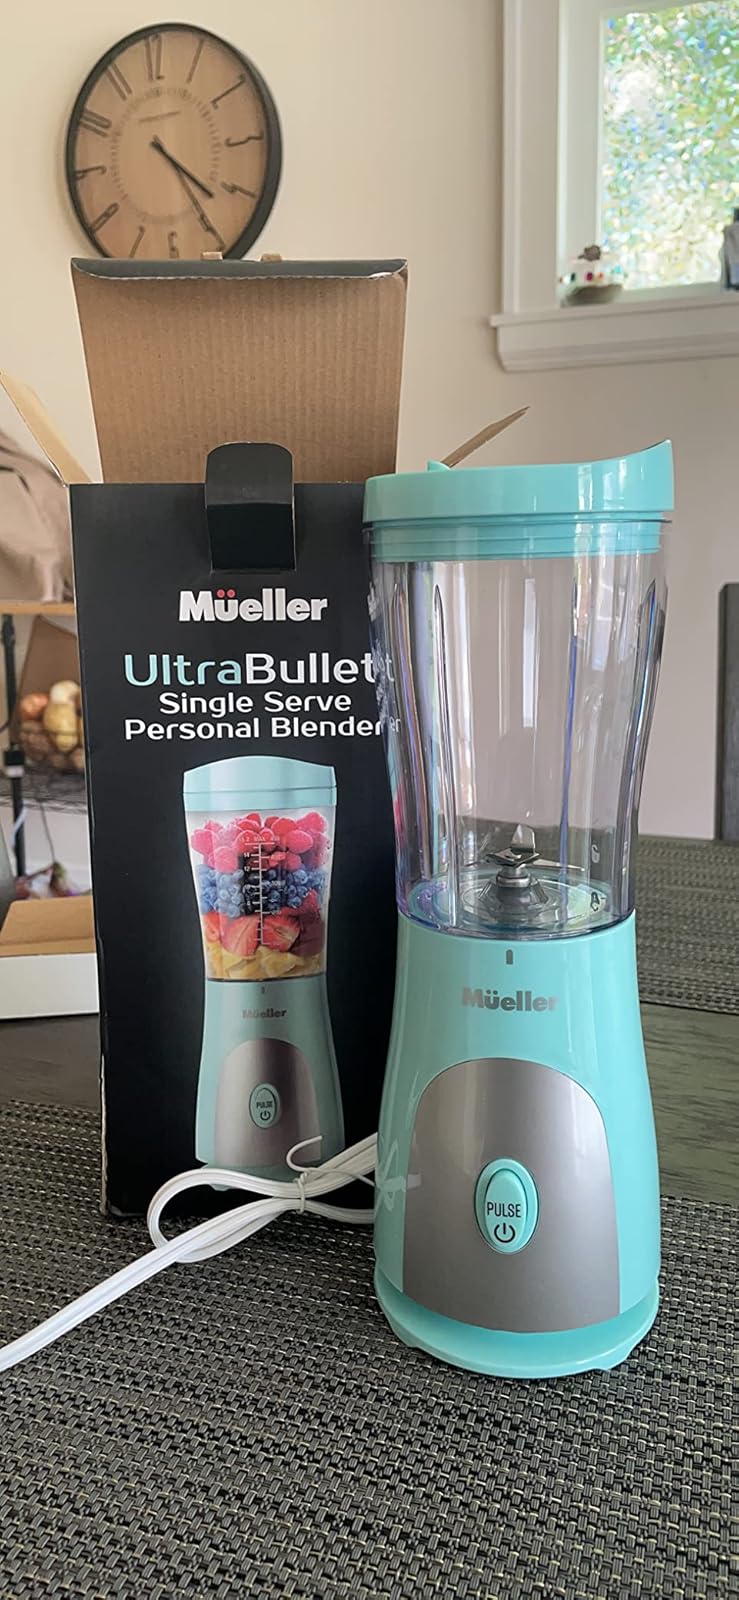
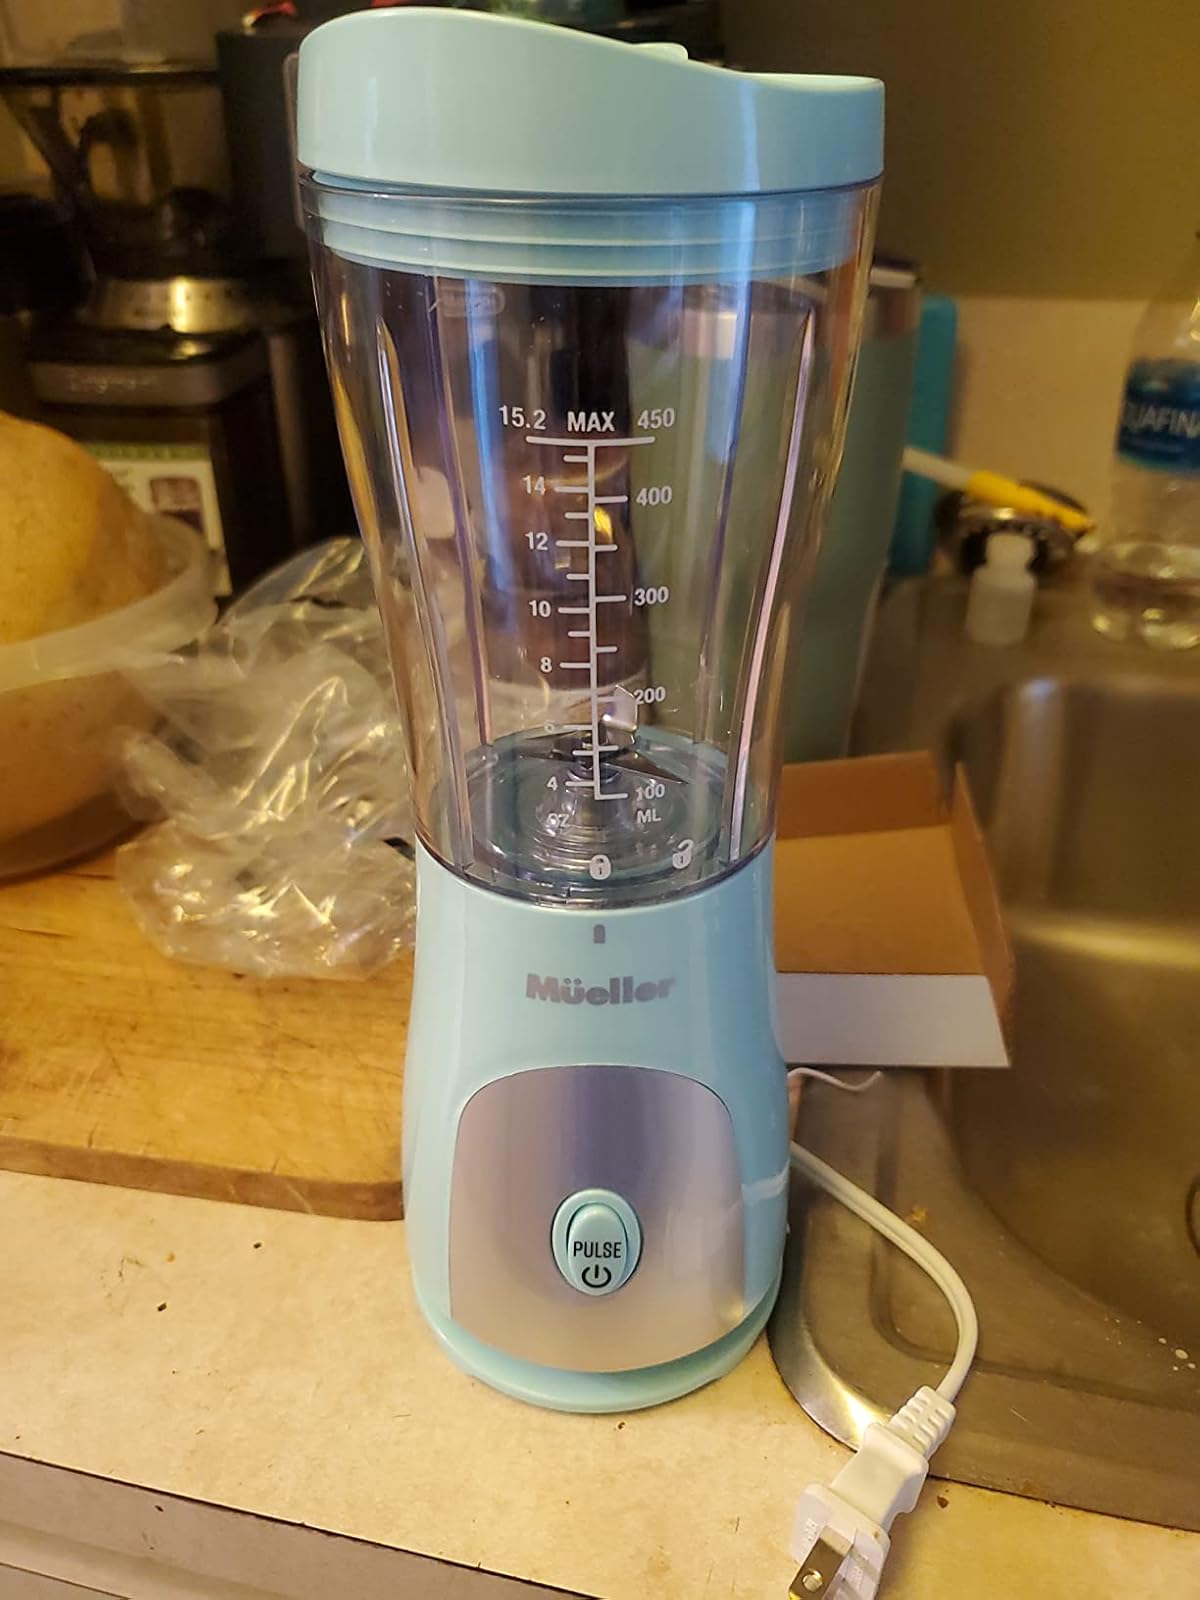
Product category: items_blender
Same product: yes